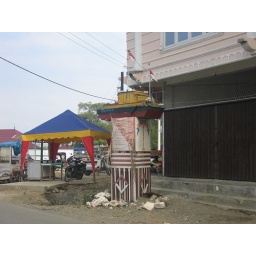
At the end of the road with the big boat in Banda Aceh